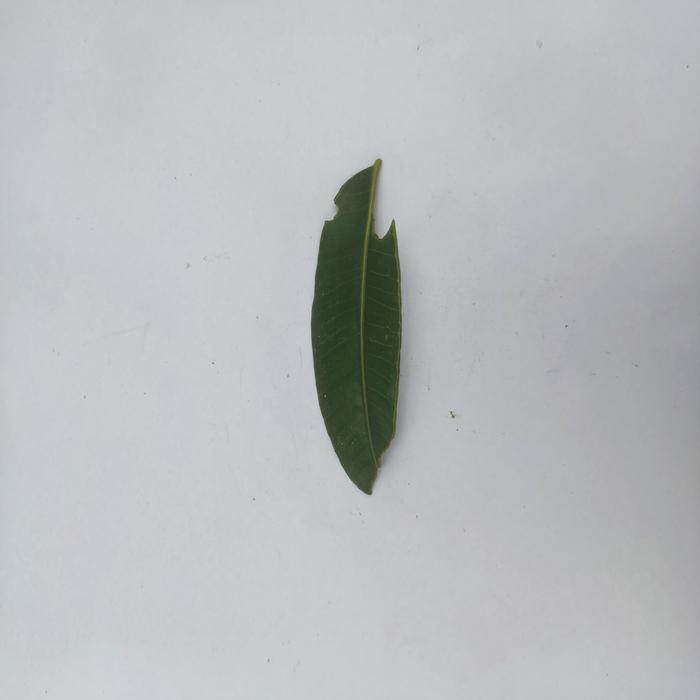
Crop: Hog Plum
Leaf condition: Caterpillars_Infestation